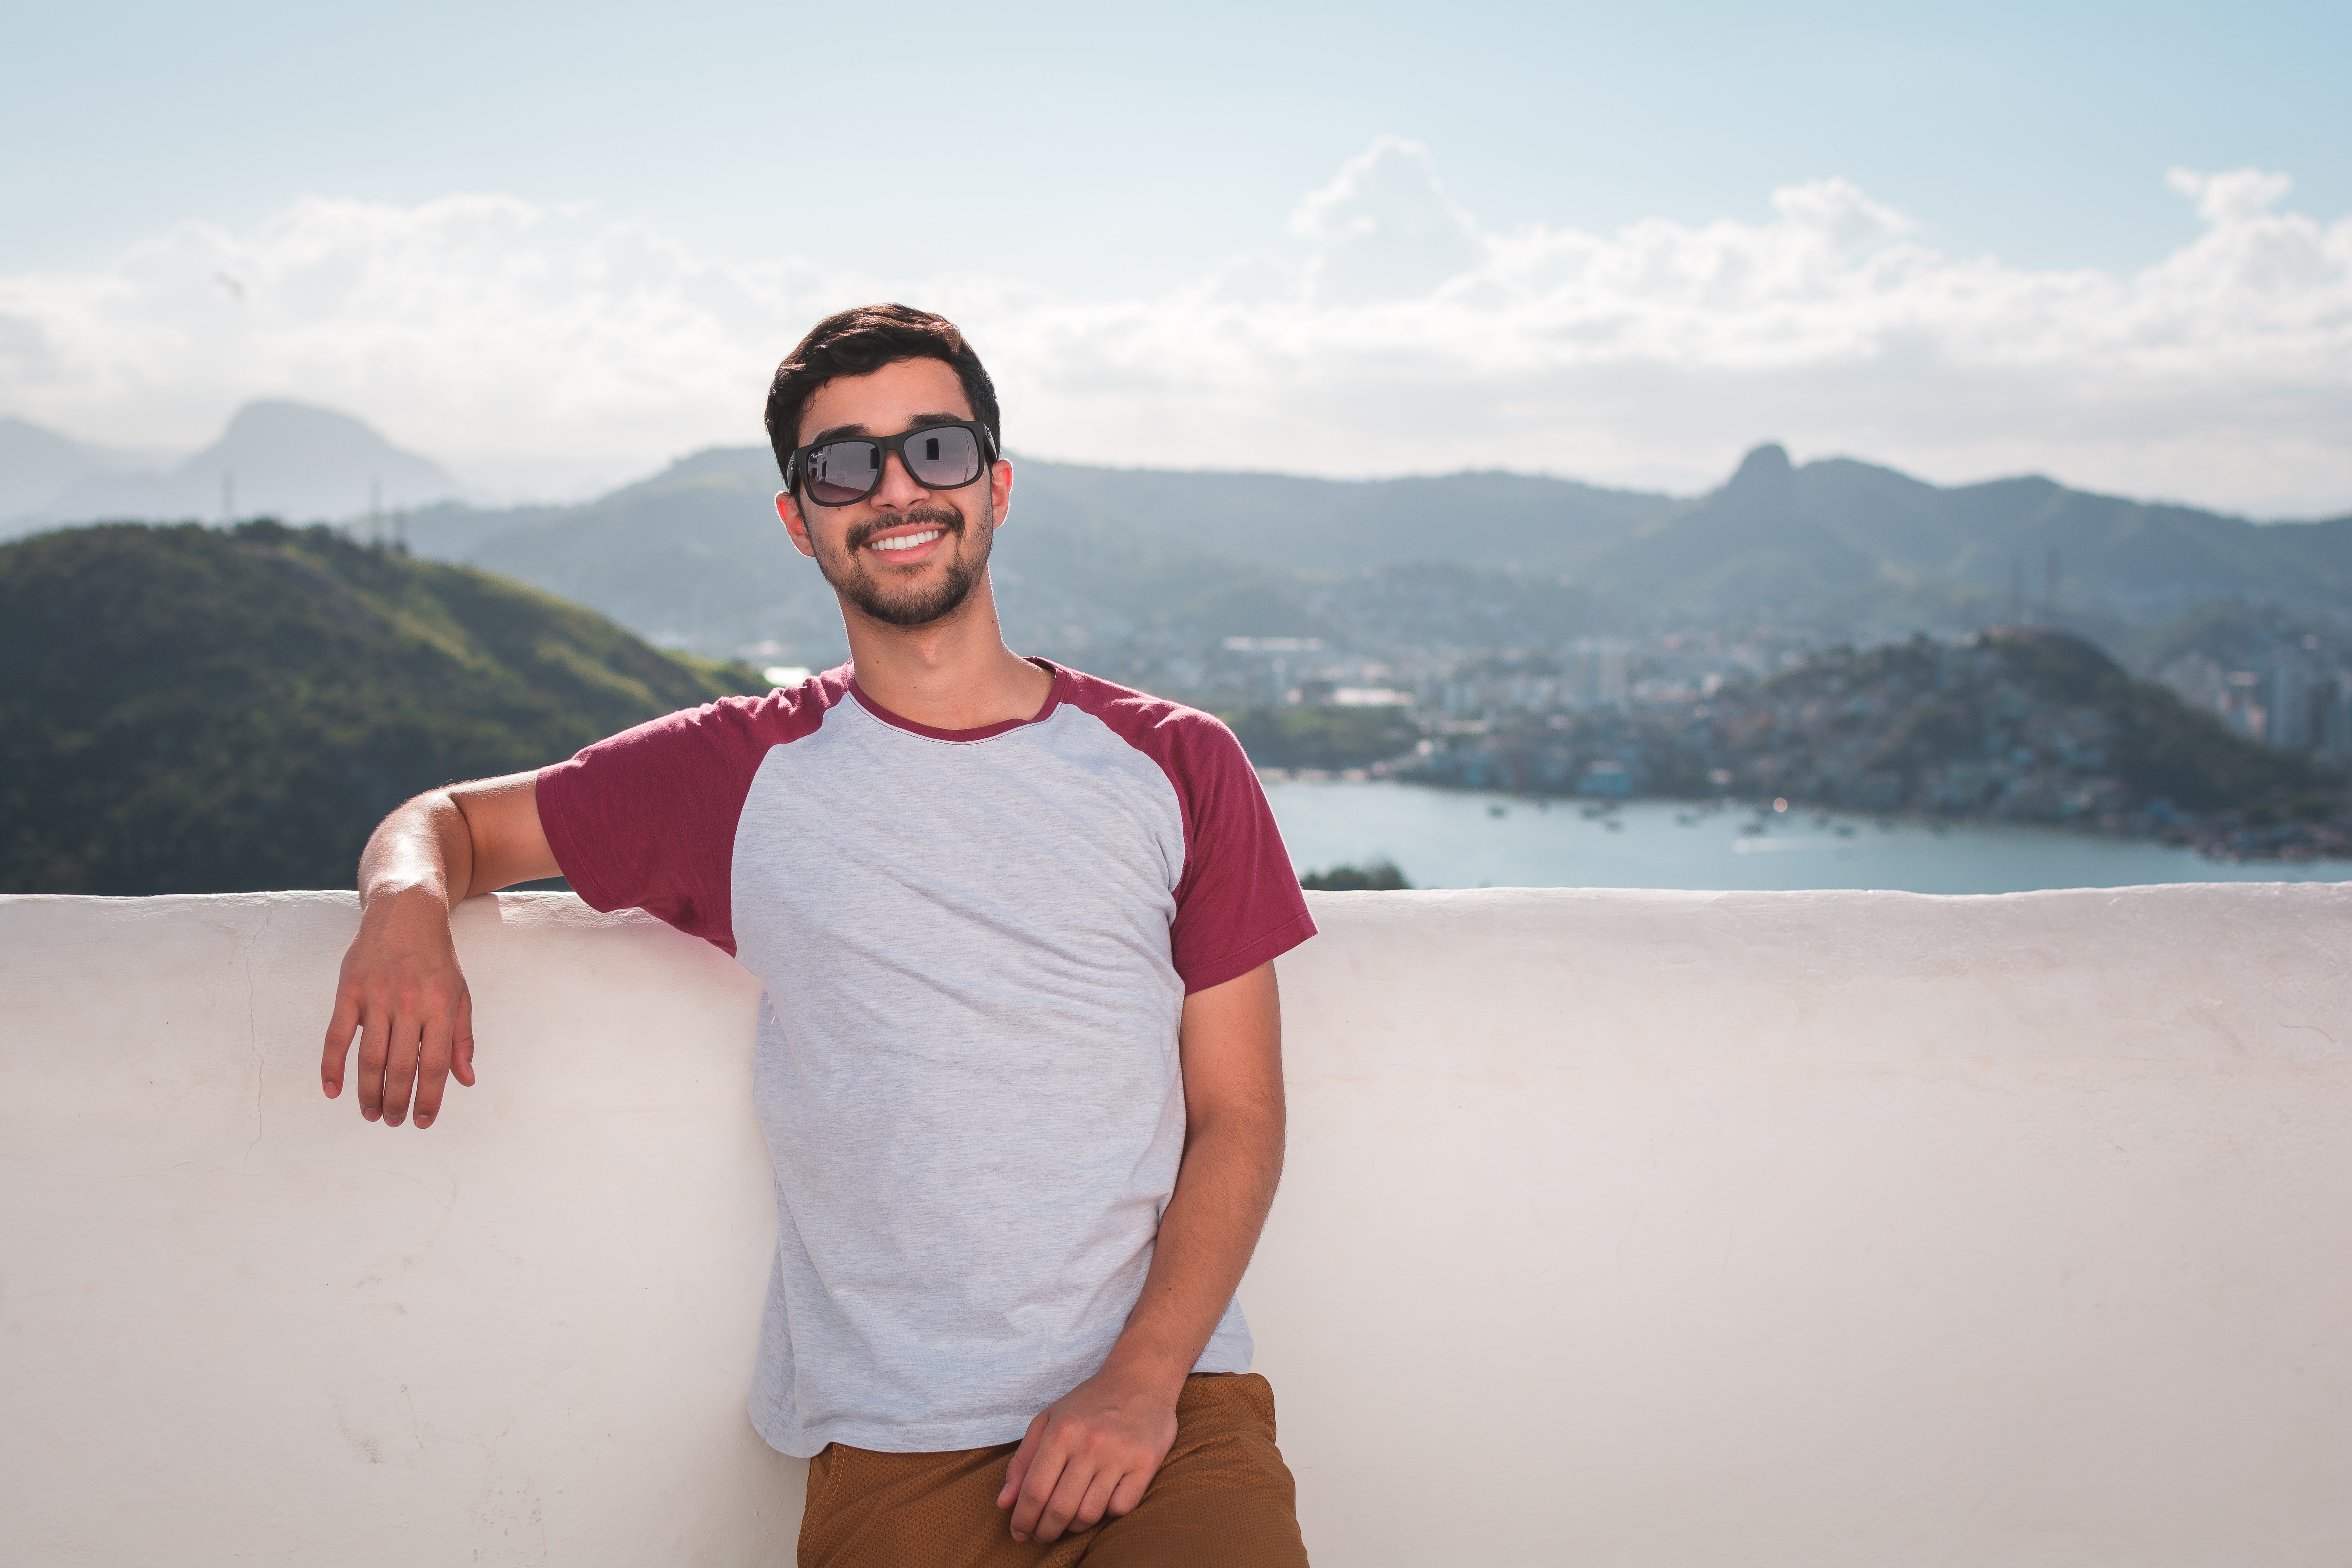
white, vacation, sky, glasses, eyewear, fun, cool, mountain, photography, summer, travel, muscle, tourism, honeymoon, landscape, lake, smile, leisure, mountain range, sunglasses, ridge, sea, cloud, happy, hill station, hill